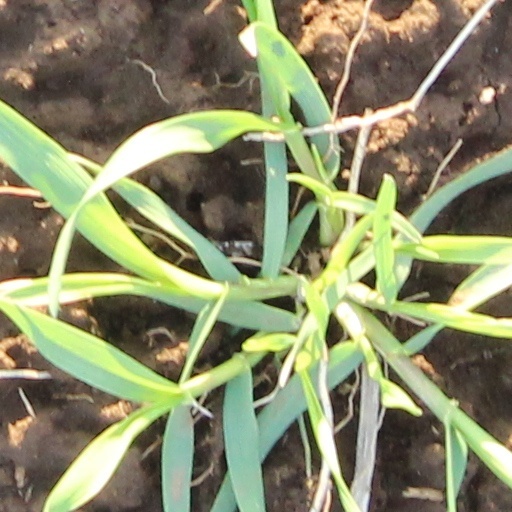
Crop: wheat